Ballona Wetlands

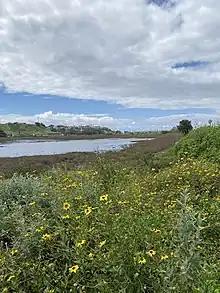
Tongva people called this land "Pwinukipar", meaning "it is filled with water"

The remaining open space of what was once the vast Rancho la Ballona has been the subject of a battle between developers and environmentalists that has been ongoing for decades.